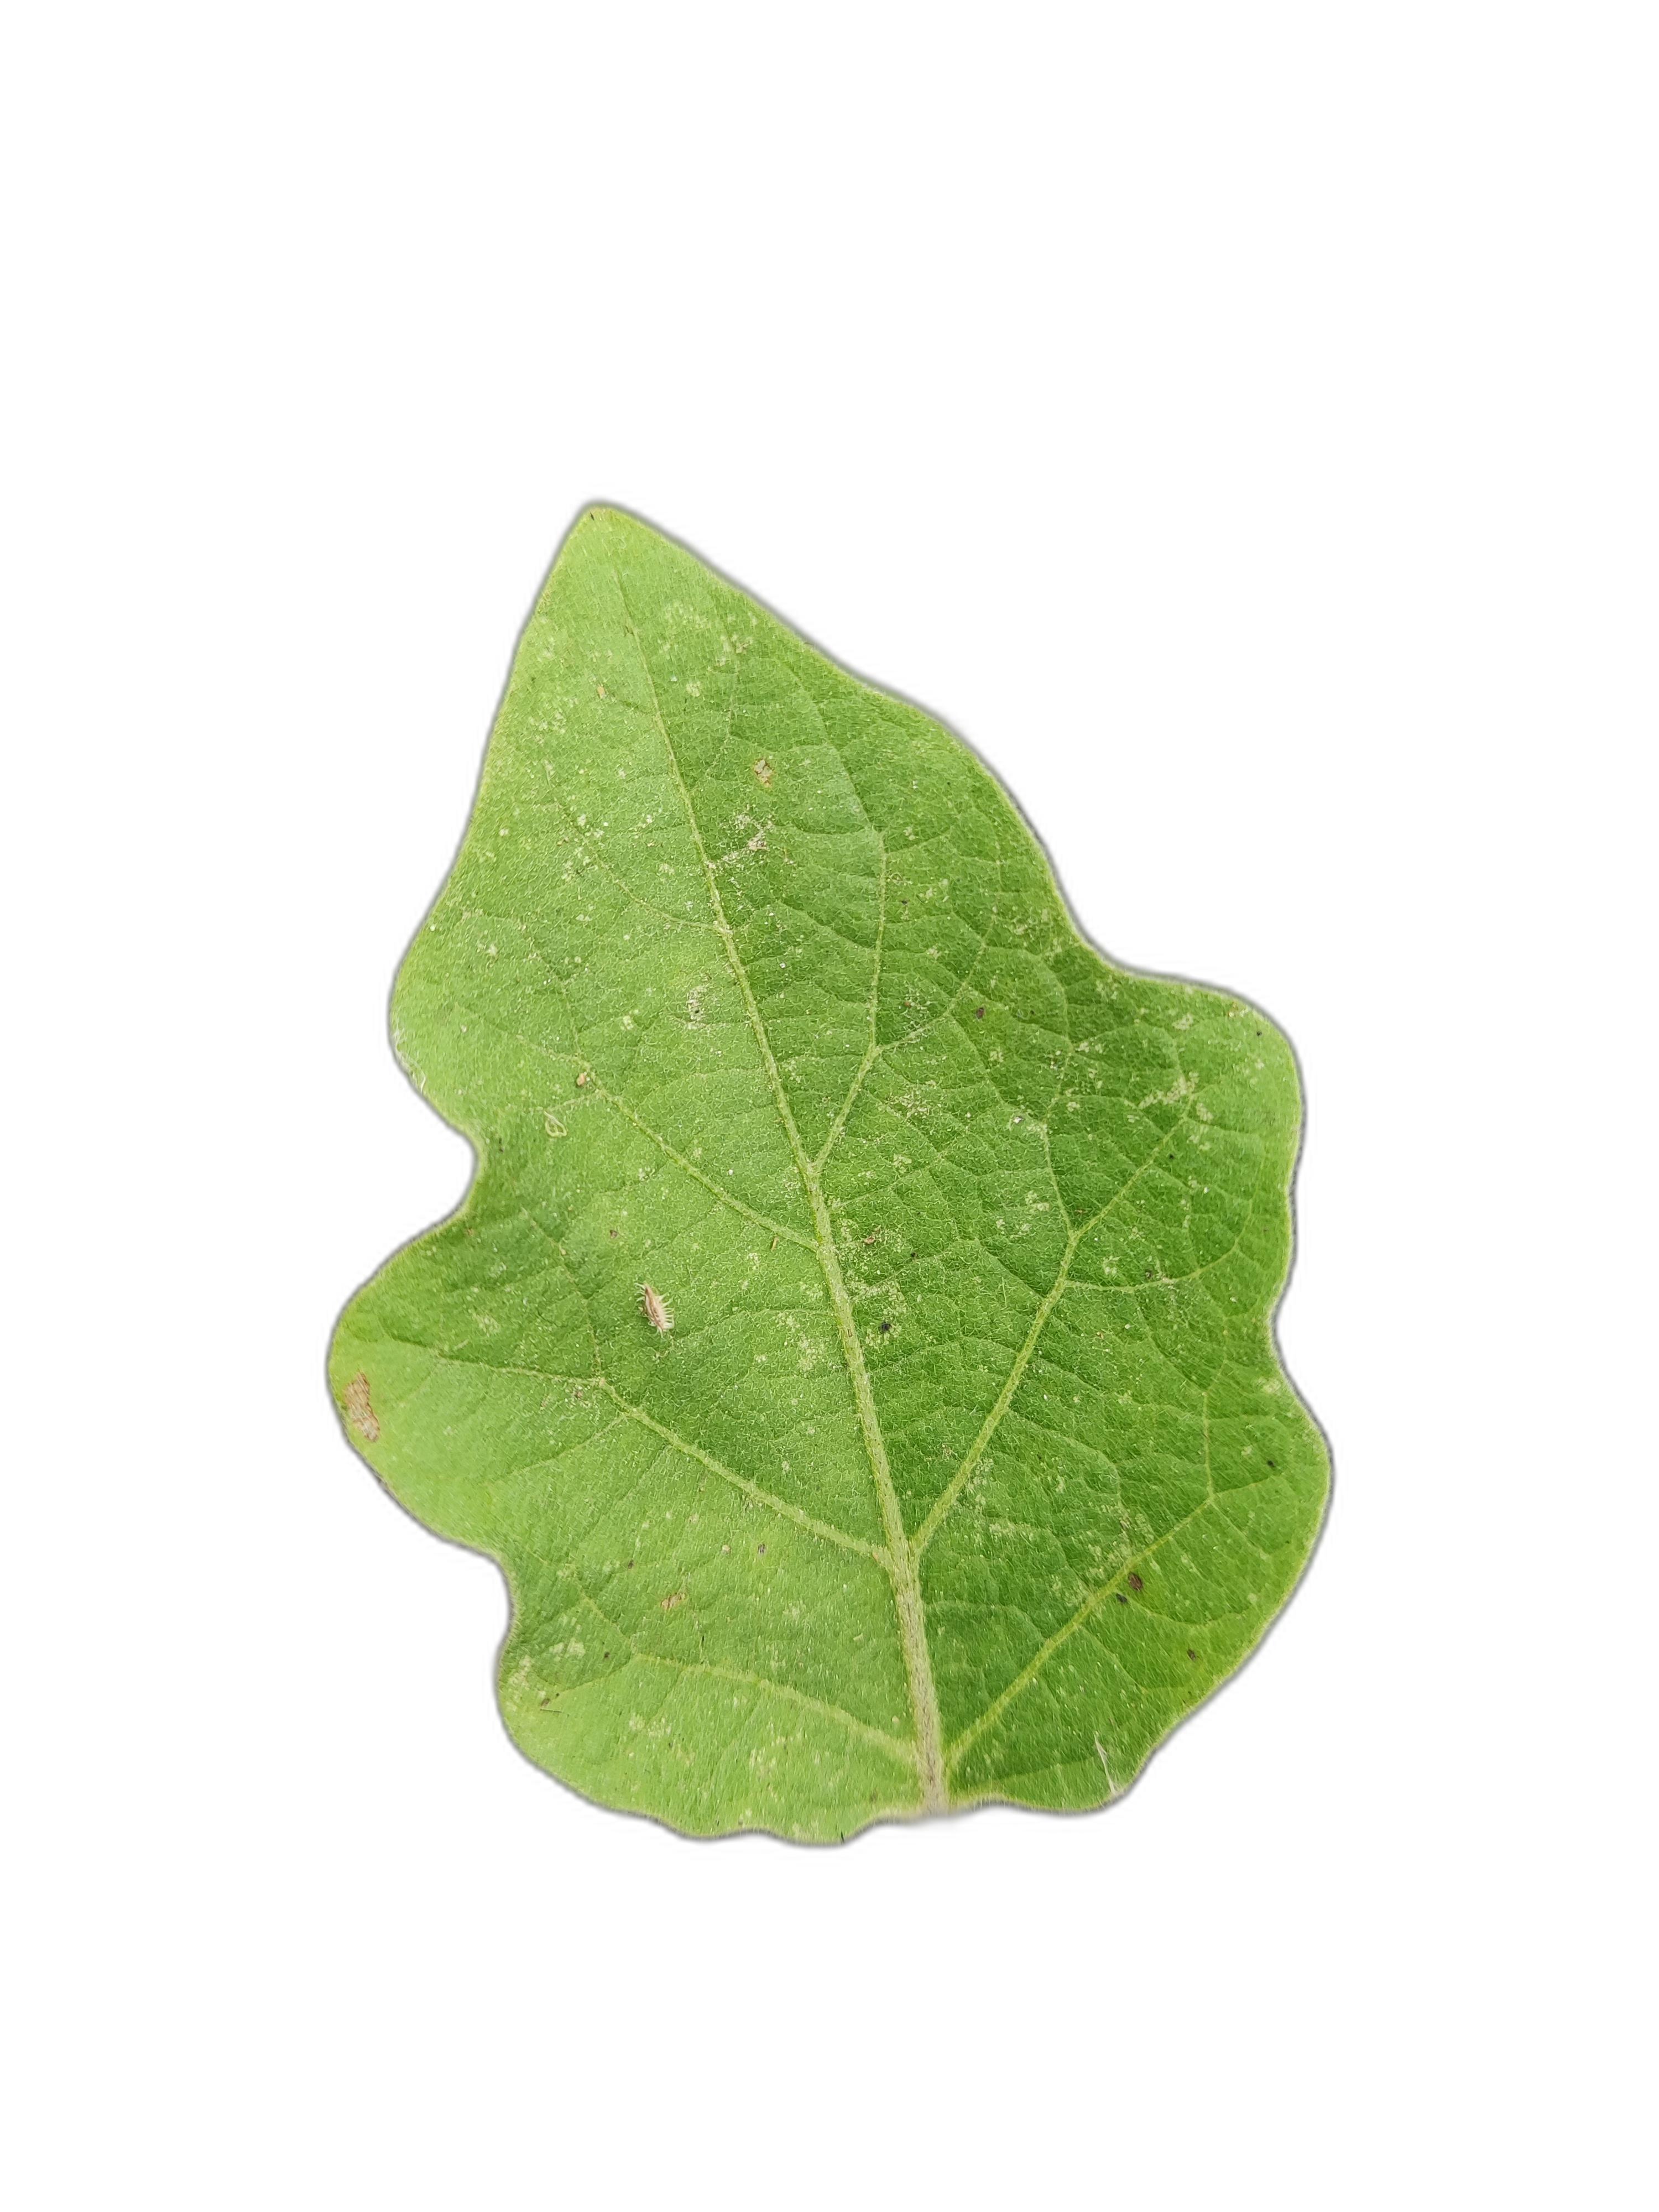
Label: Healthy Leaf